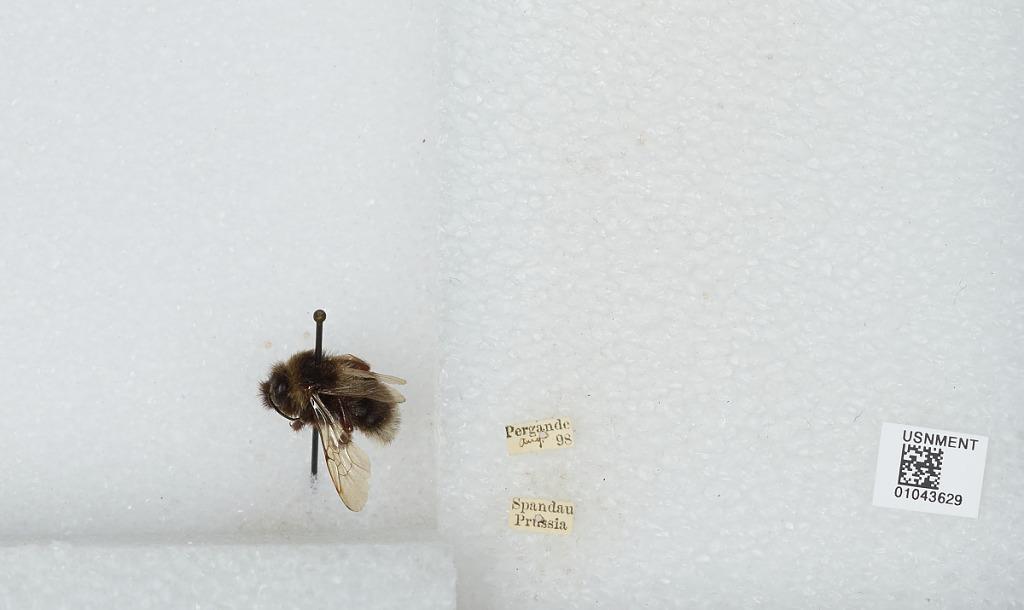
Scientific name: Bombus sp.
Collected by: Pergande
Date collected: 1898-8-
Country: Germany
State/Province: Berlin
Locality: Spandau
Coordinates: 52.55, 13.2